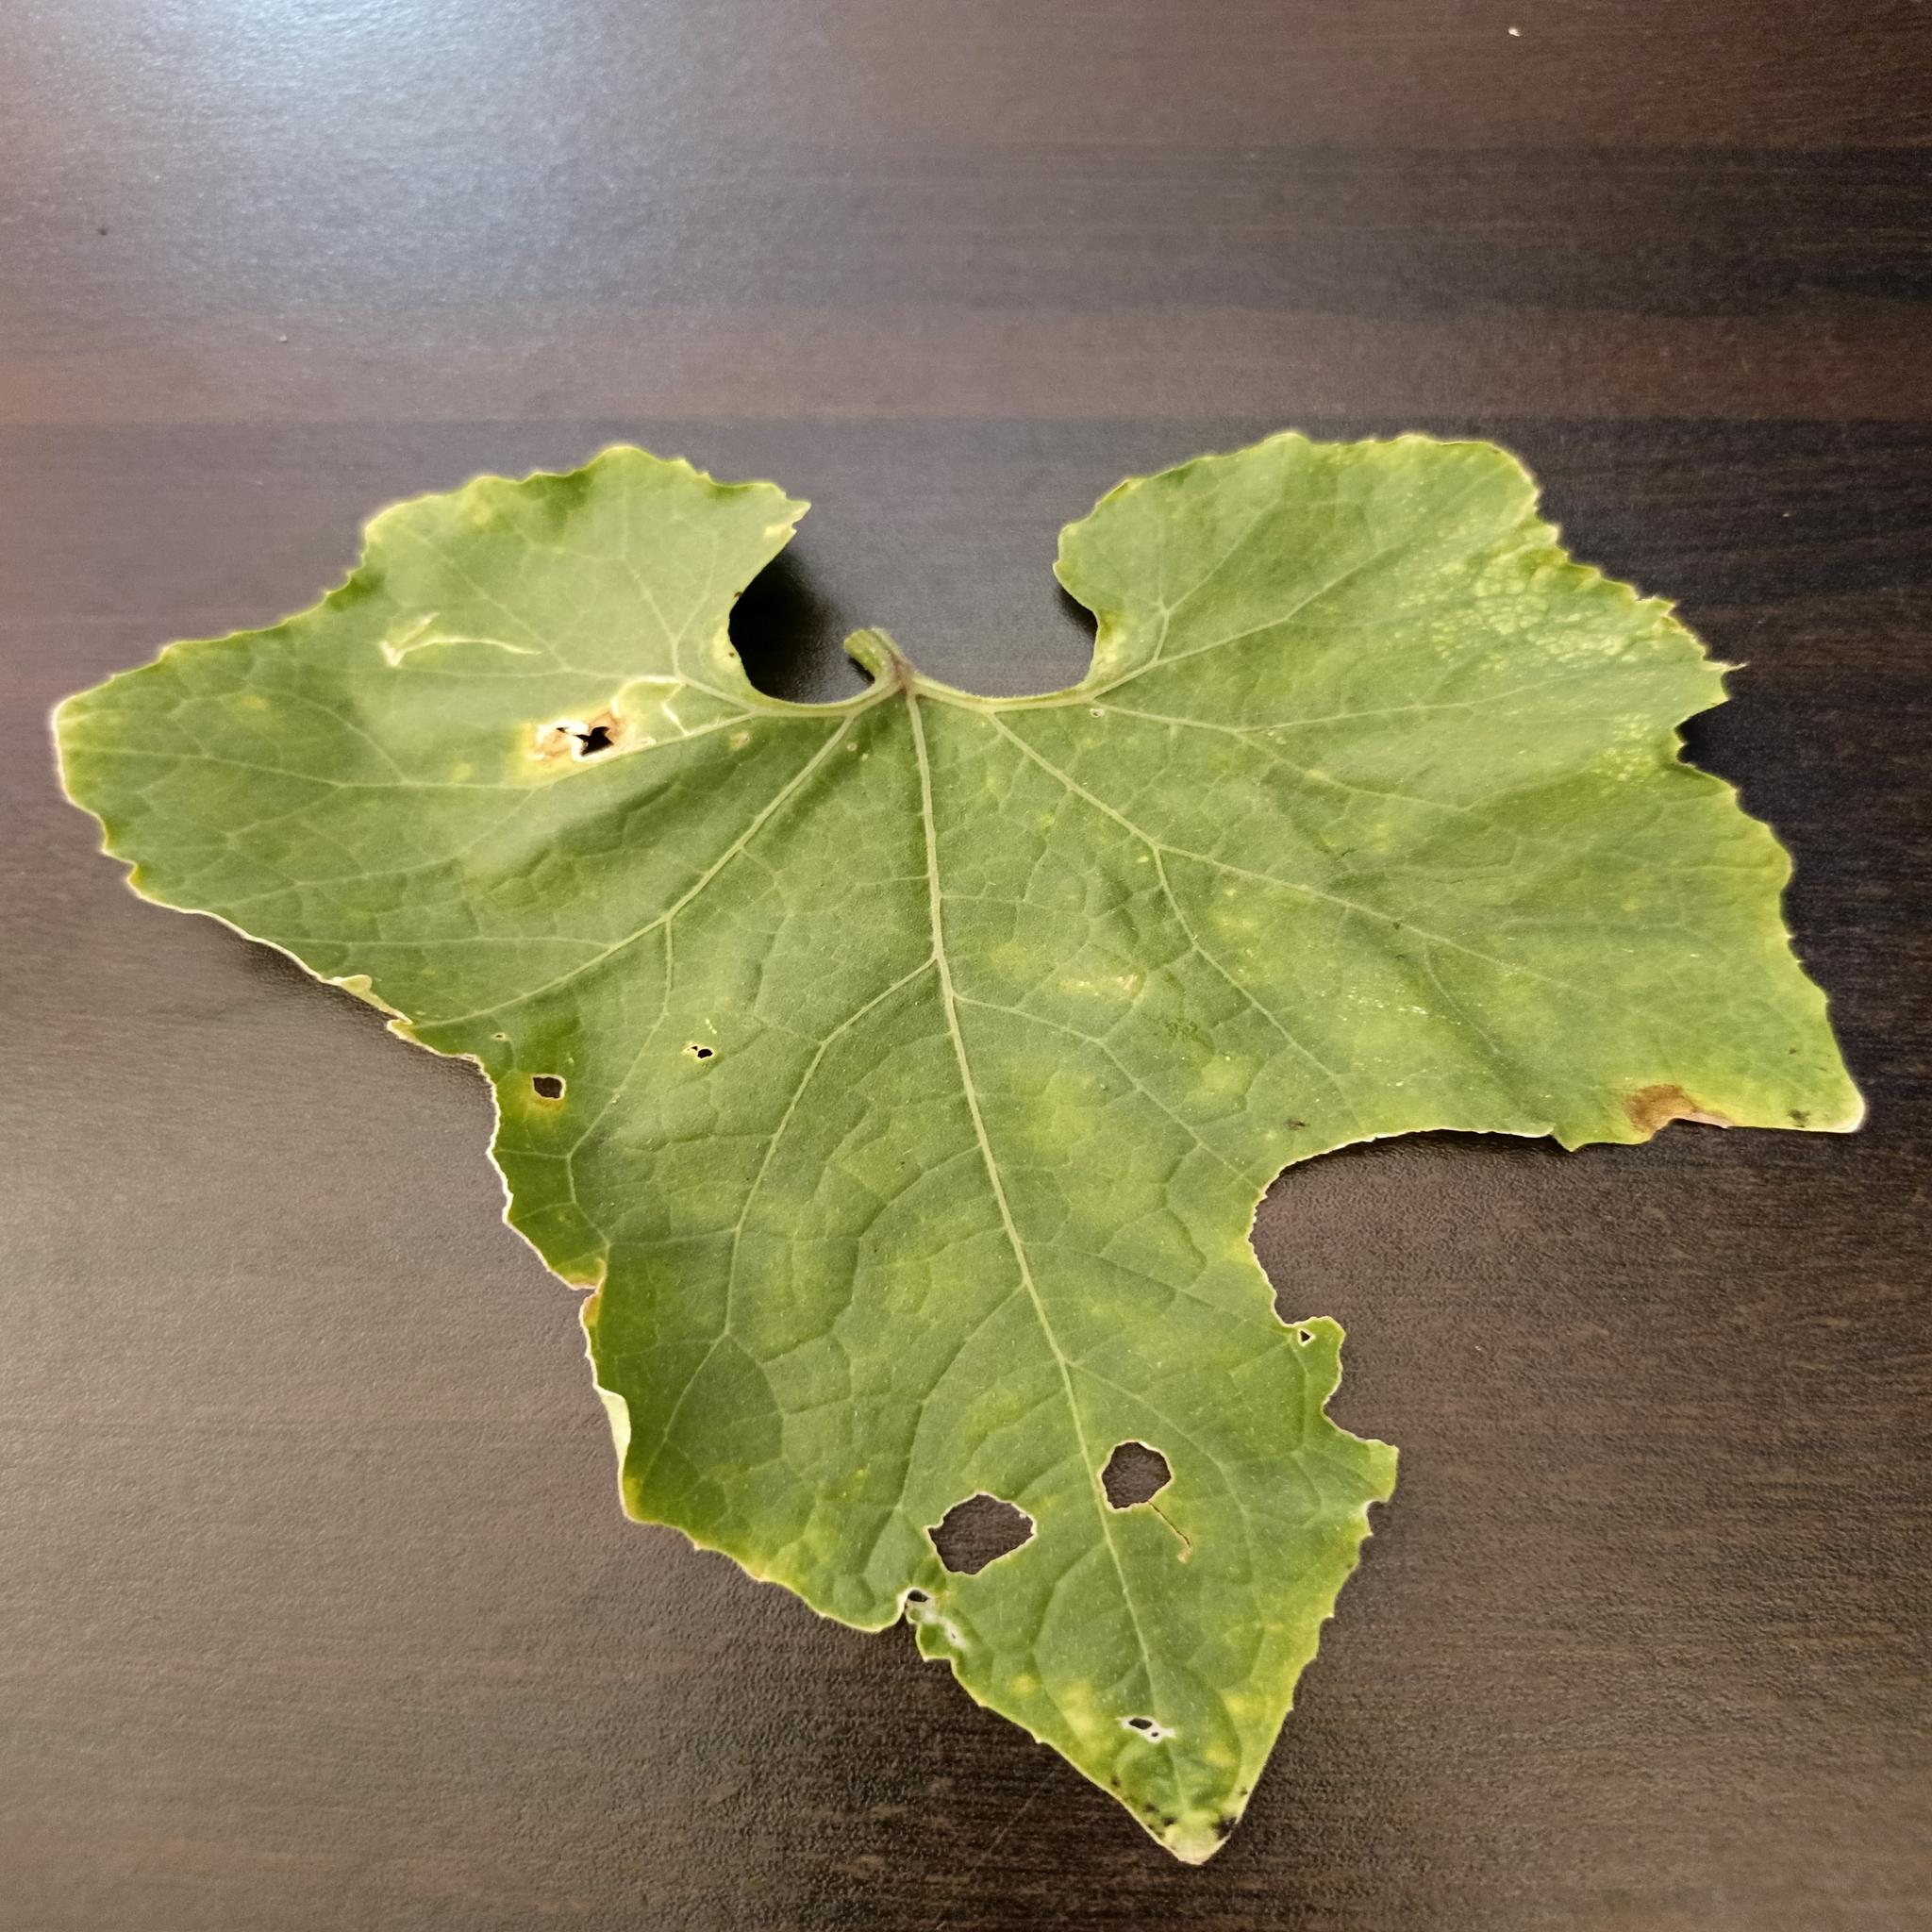
Label: Leaf miner